John Ostell

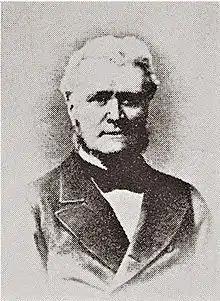
John Ostell

John Ostell (7 August 1813 – 6 April 1892) was a British-Canadian architect, surveyor and manufacturer, was born in London, England and emigrated to Canada in 1834, where he apprenticed himself to a Montreal surveyor André Trudeau to learn French methods of surveying. In 1837 he married Eleonore Gauvin, a member of a prominent French Catholic family in the city. His marriage ensured entry to French Canadian society, he was appointed diocesan architect for Montreal. In 1849 he formed a partnership with his nephew Henri-Maurice Perrault (1828–1903), this was the formation of one of the first architectural dynasties in Canada.